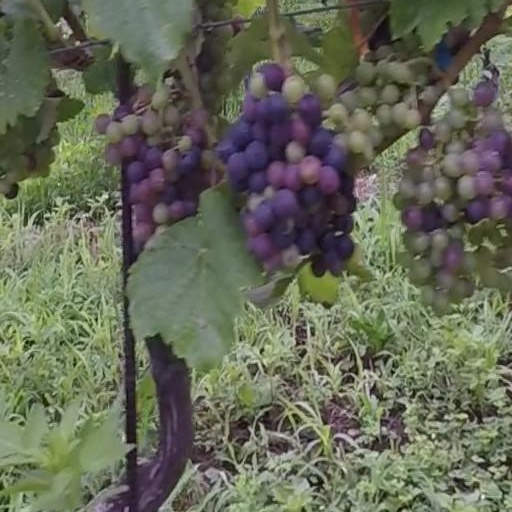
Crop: grape